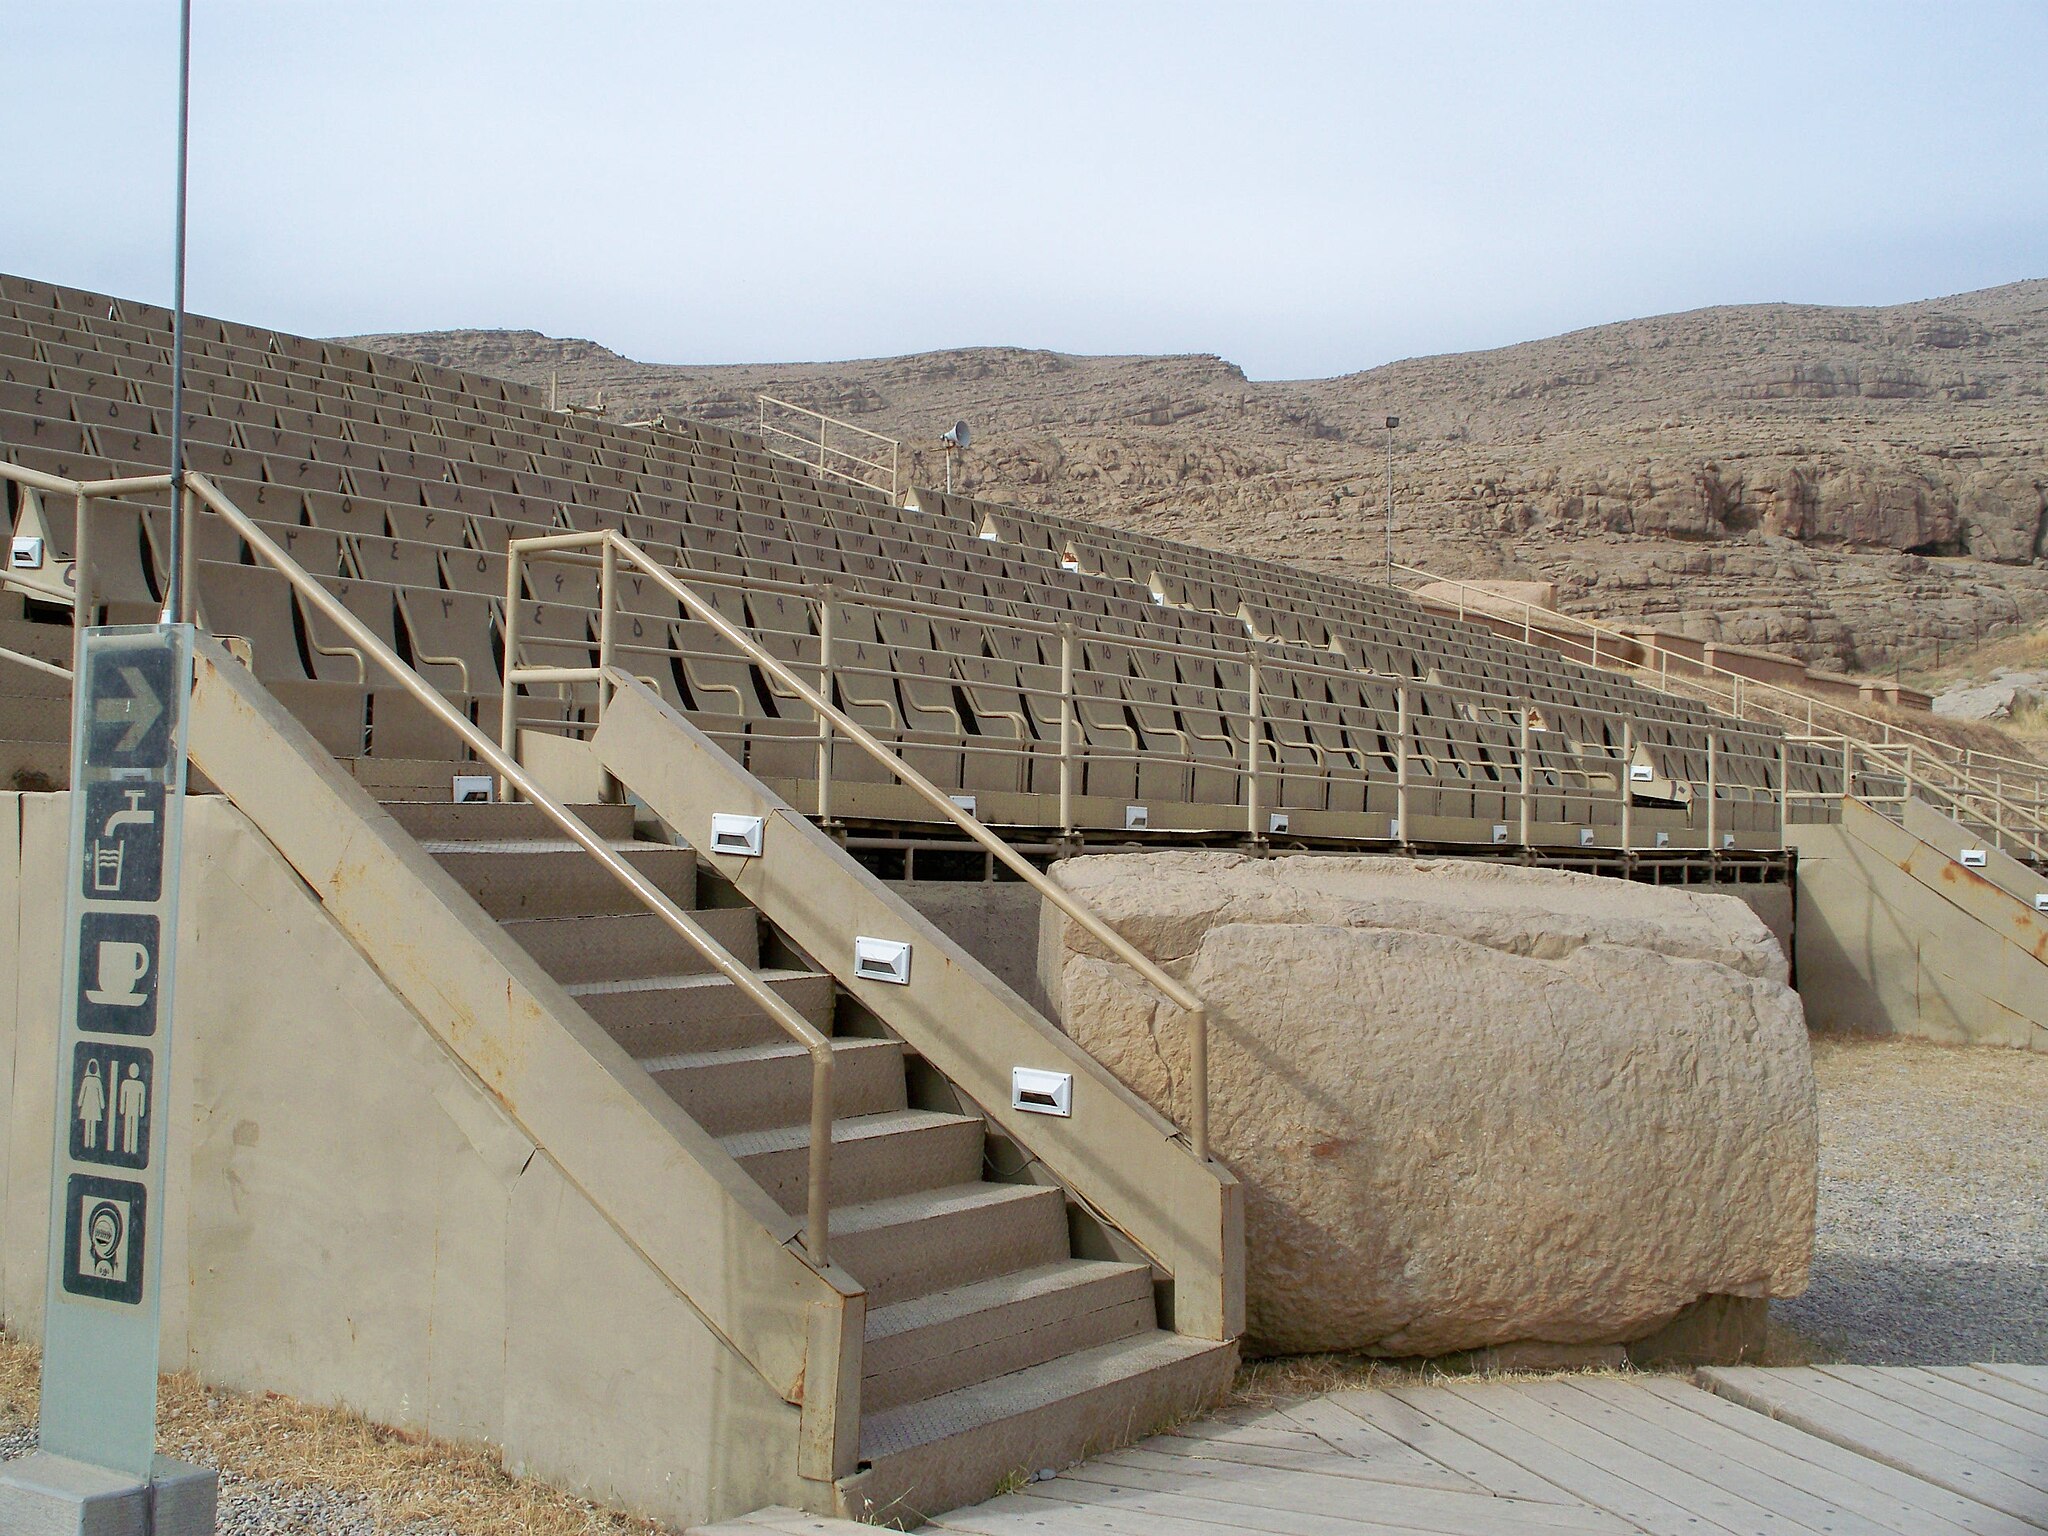
Title: Persepolis, Iran (28189641364)
Description: Are you dreaming of visiting Iran? See Ancient Persepolis? I will be glad to talk about this topic in the messenger www.messenger.com/t/zametki Мечтаешь посетить Иран? Увидеть Древний Персеполис? Буду рад пообщаться на эту тему в мессенжере www.messenger.com/t/zametki
Date: 2008-01-01 12:01
Categories: Flickr images reviewed by FlickreviewR 2, 2008 in Persepolis, People in Persepolis, Photographs by Sasha India